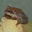
Label: frog